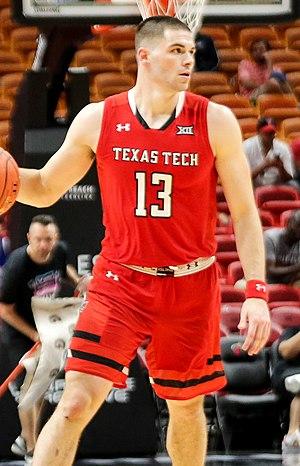
Matthew Mooney, né le 7 février 1997 à Wauconda dans l'Illinois, est un joueur de basket-ball américain évoluant au poste d'arrière.